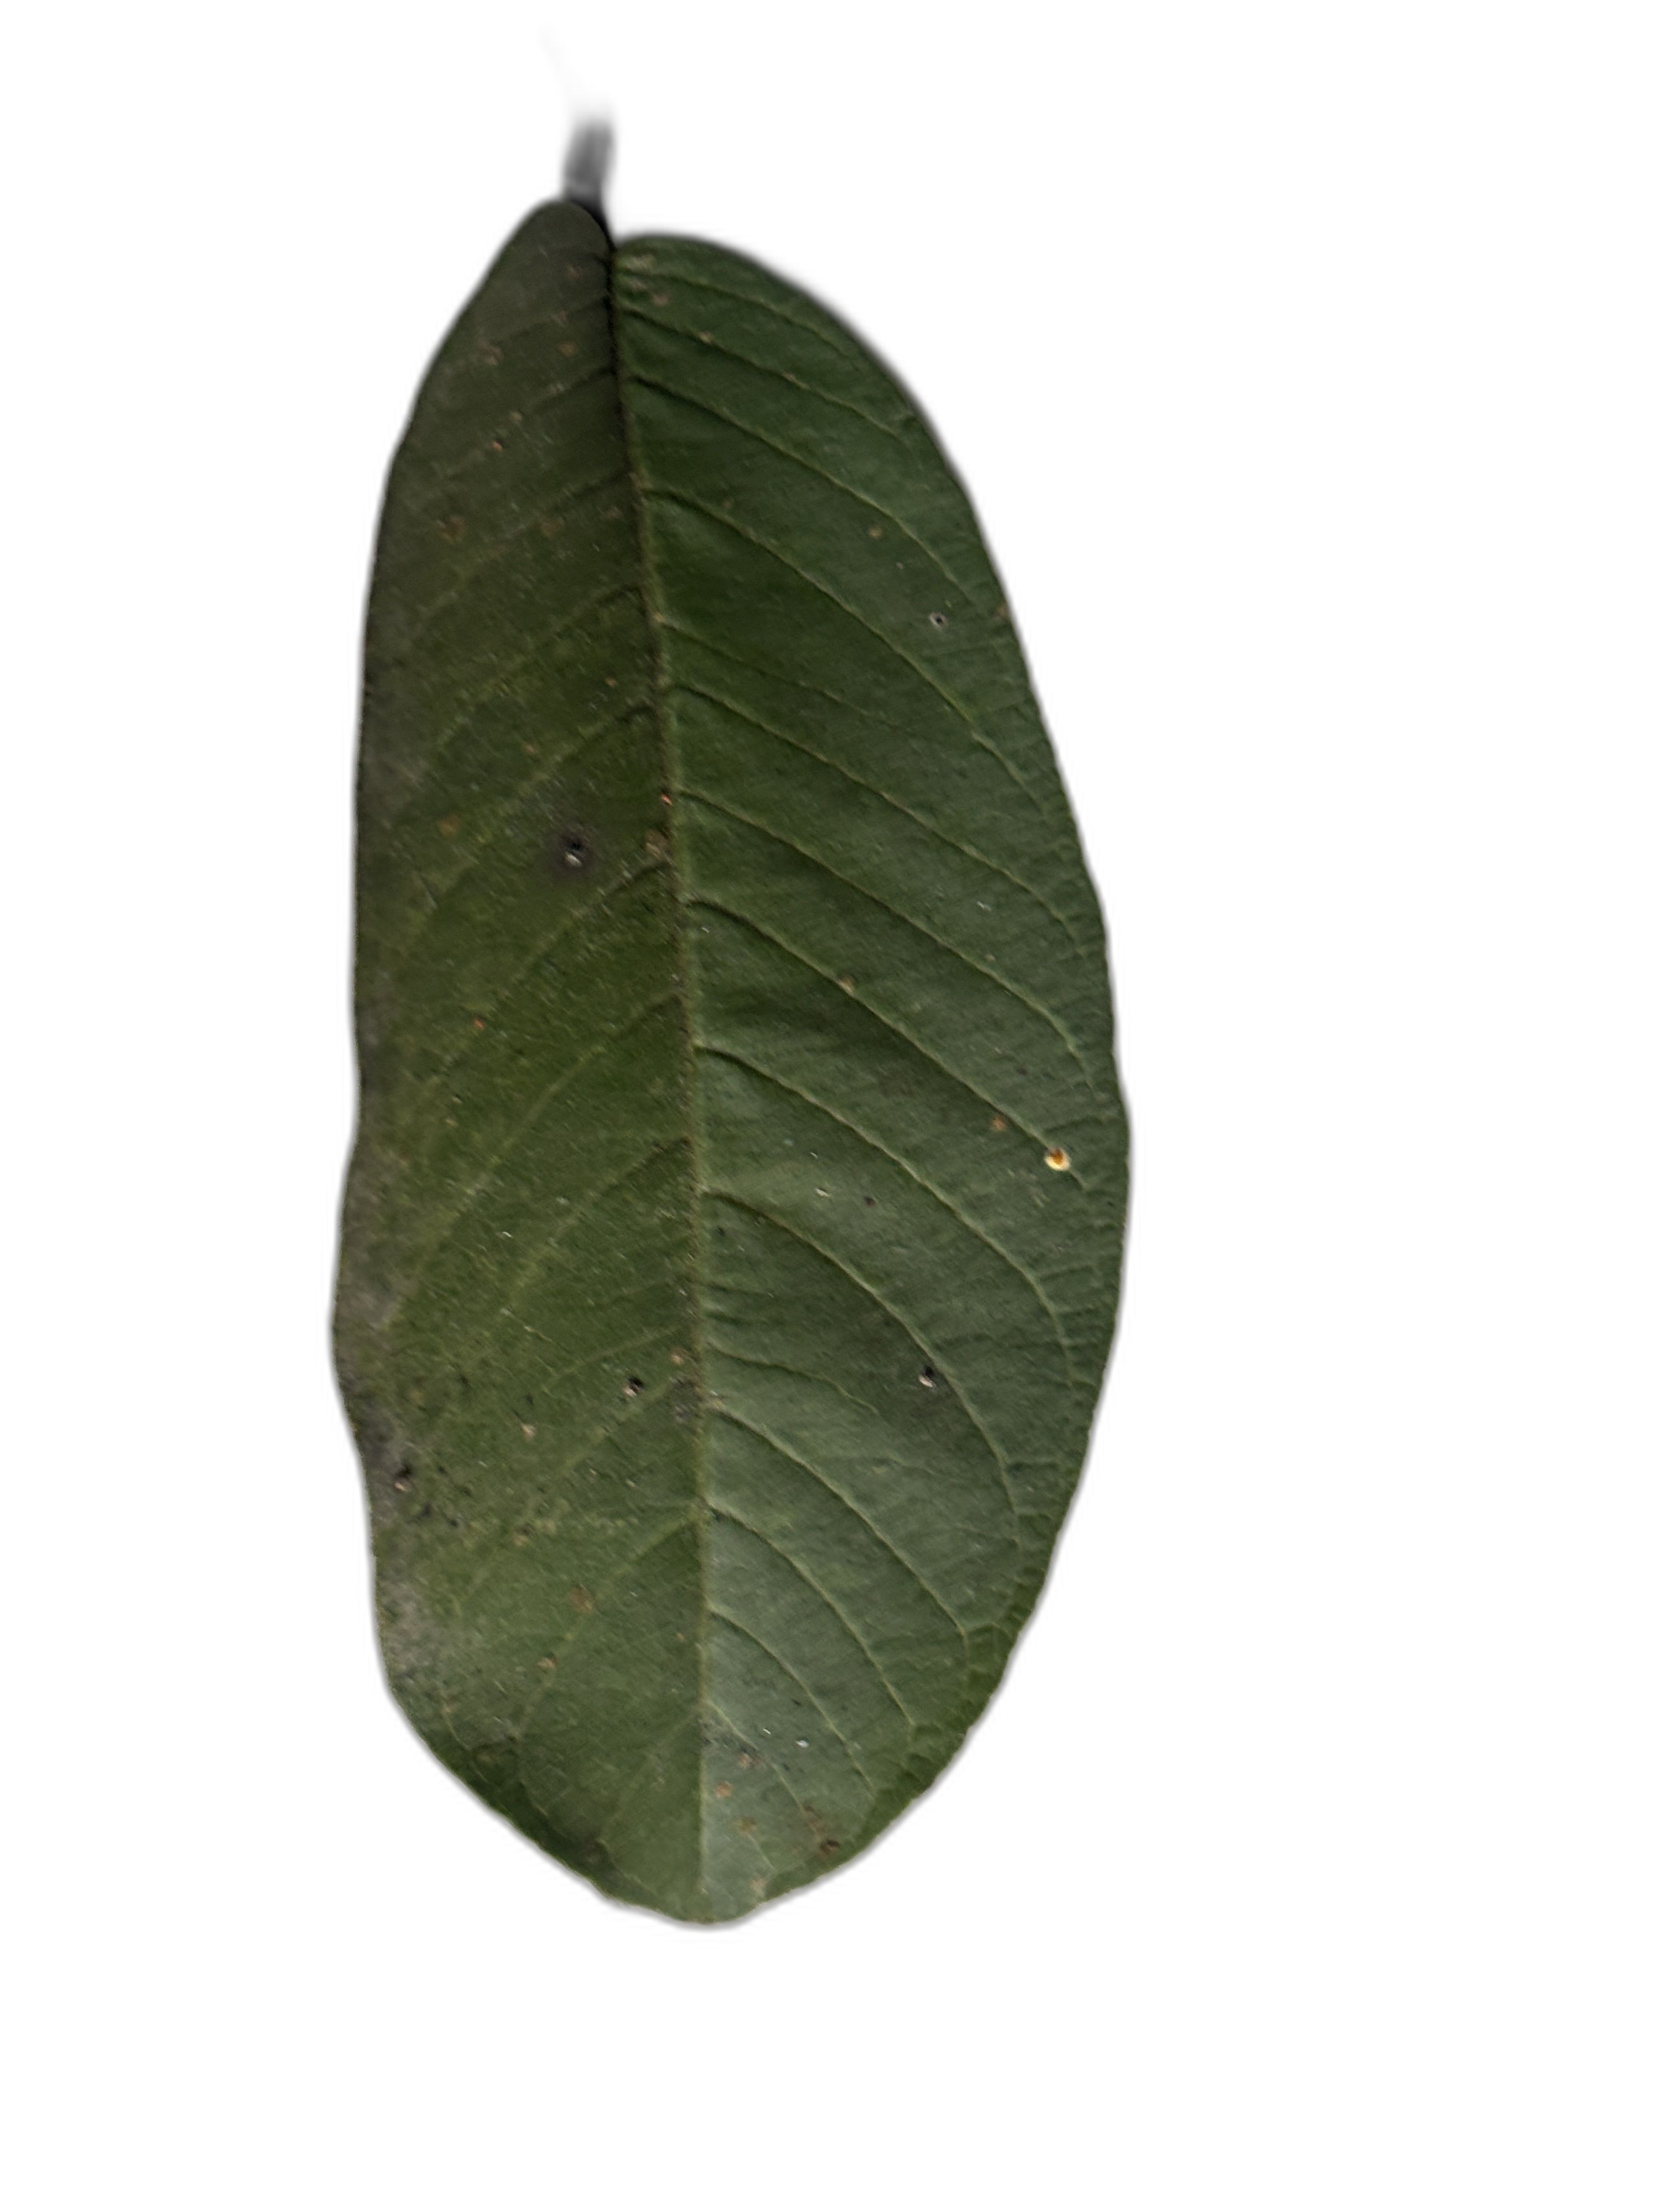
Plant part: leaf
Disease: Healthy